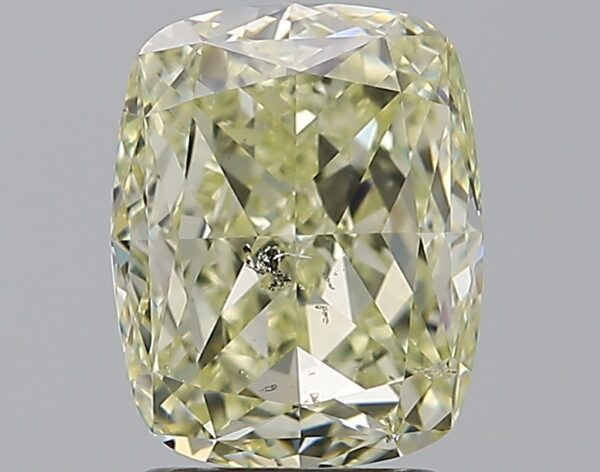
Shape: cushion
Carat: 3
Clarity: SI2
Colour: U-V
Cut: VG
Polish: EX
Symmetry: VG
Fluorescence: N
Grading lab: GIA
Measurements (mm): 8.89 x 7.11 x 5.04